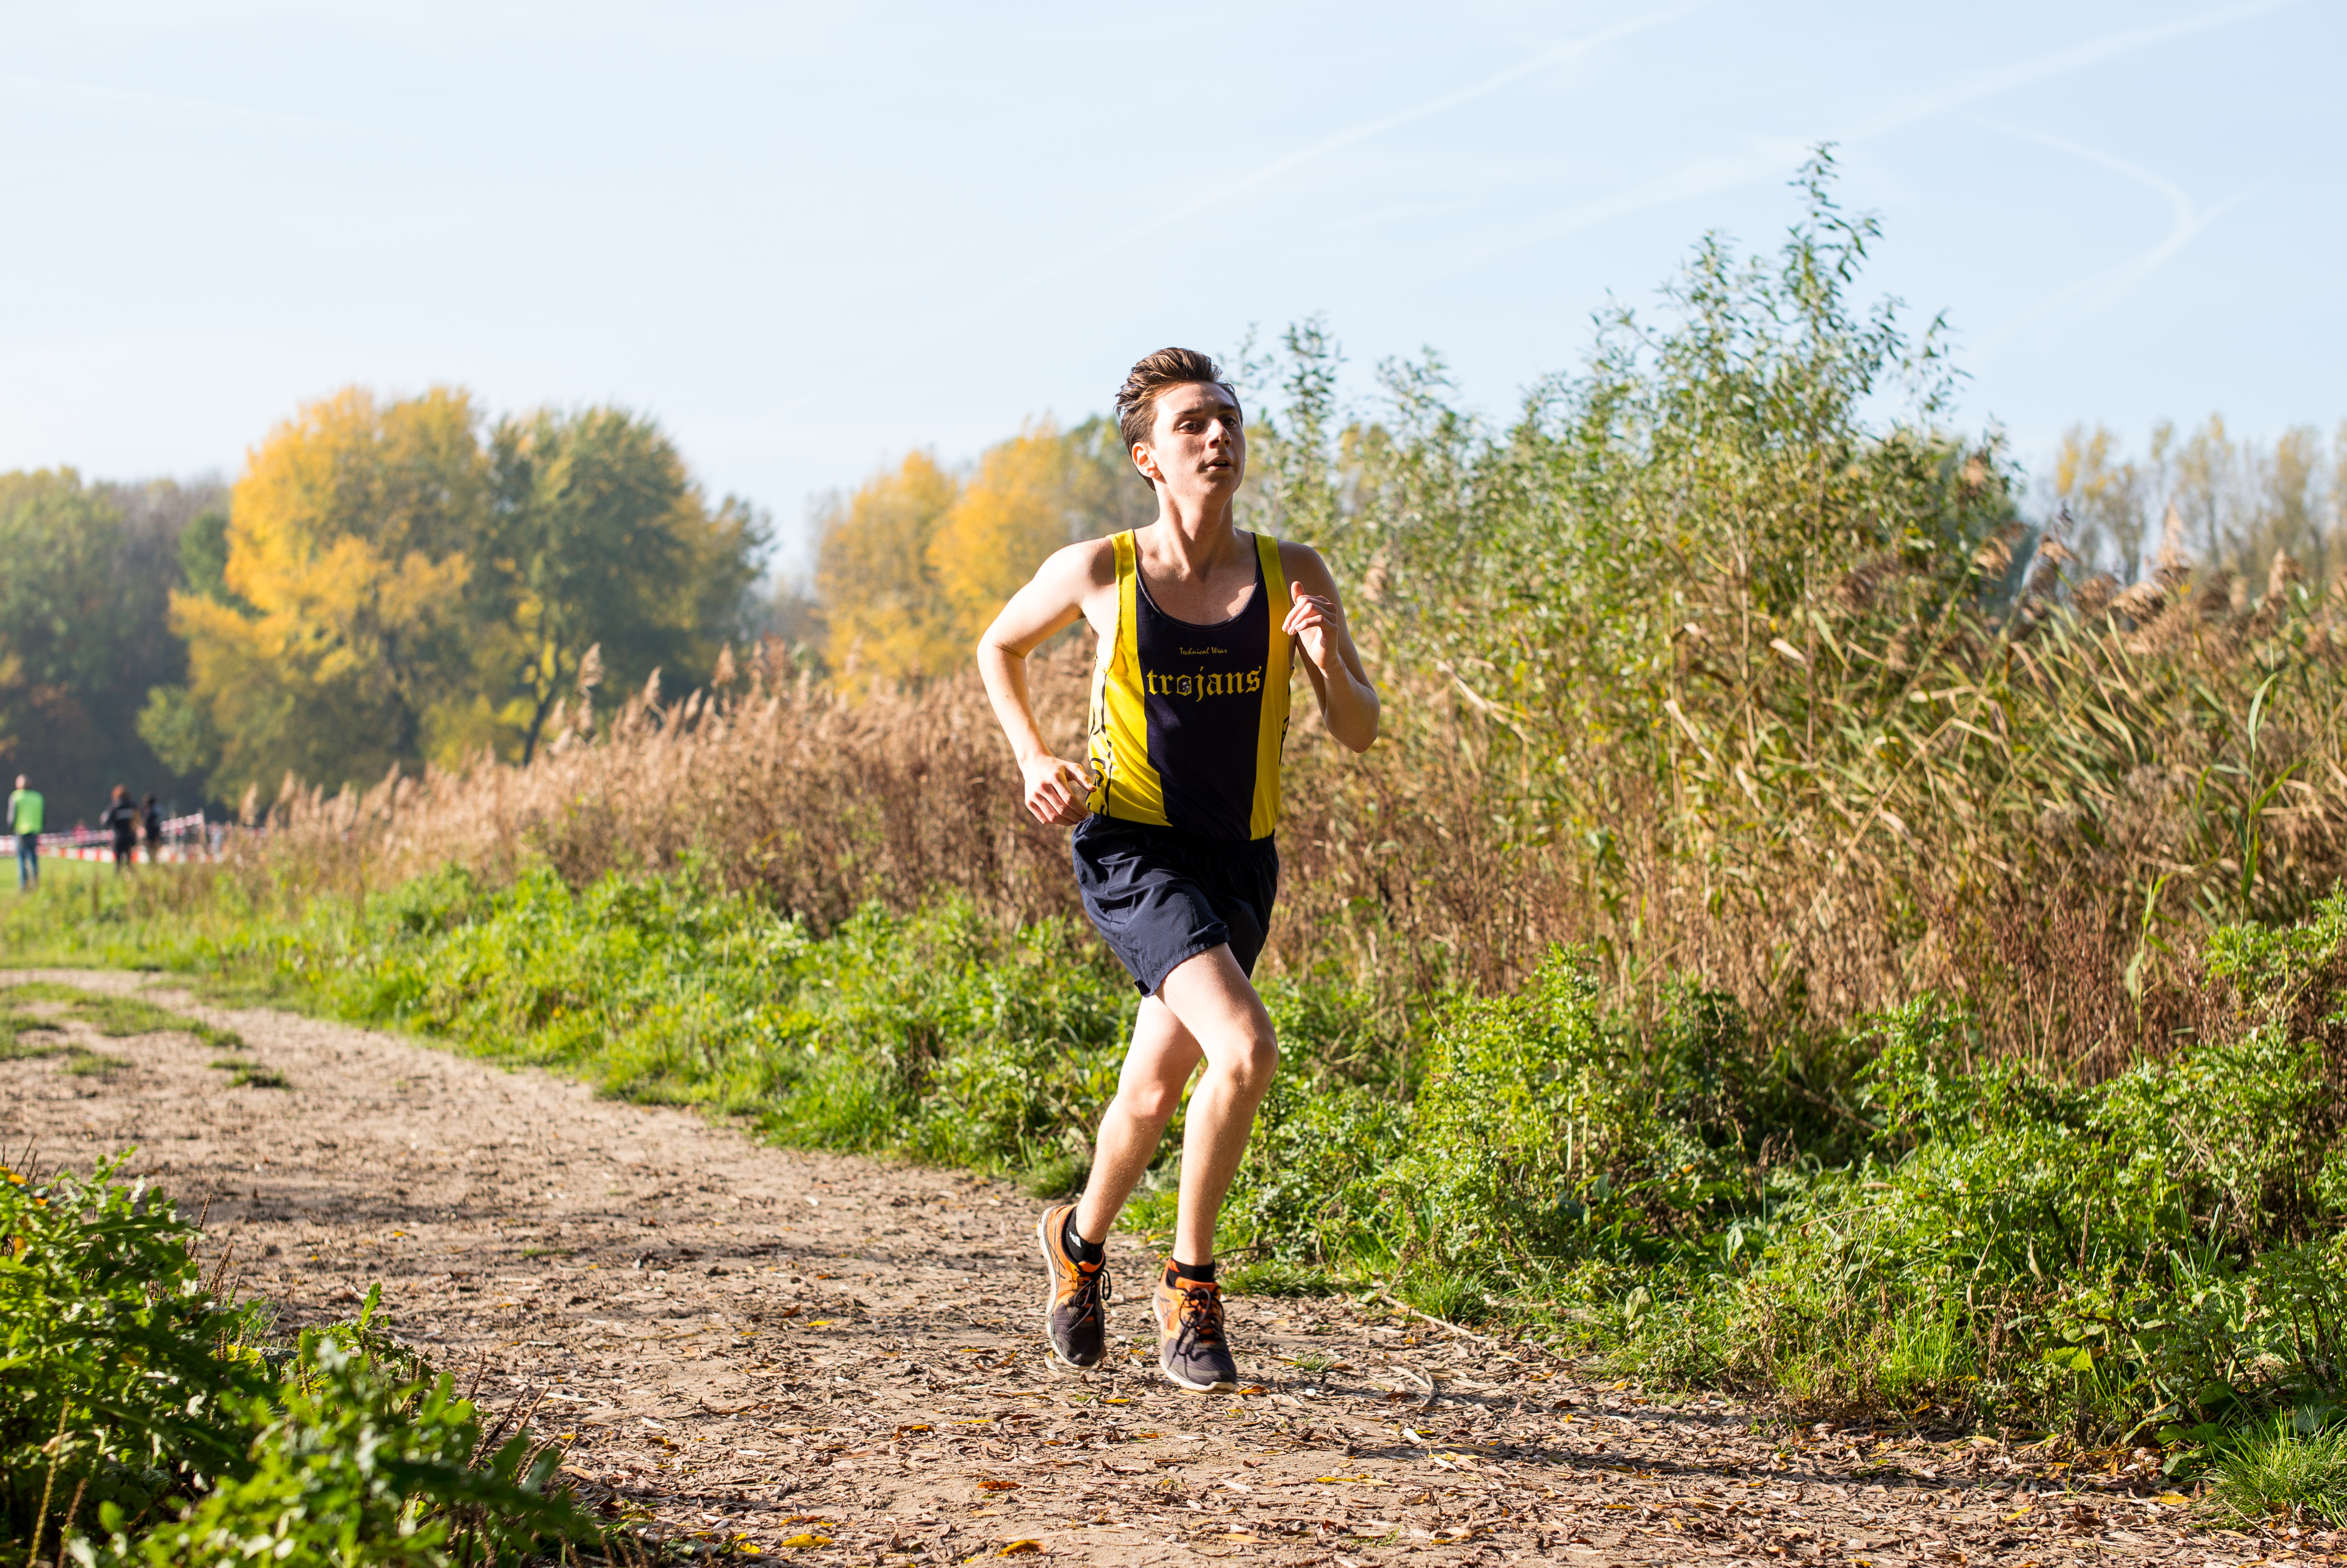
walking, person, trail, meadow, running, country, recreation, europe, high, park, jogging, cross, ash, race, competition, woods, holland, hague, amsterdam, netherlands, international, girls, m, team, sports, dutch, boys, 50, school, runners, endurance, junior, leica, 240, summilux, varsity, meet, bos, isa, amsterdamse, mountain biking, physical exercise, outdoor recreation, human action, endurance sports, ultramarathon, duathlon, cross country running